James Cropper (abolitionist)

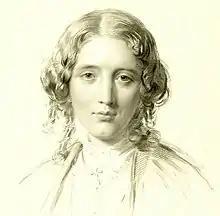
Harriet Beecher Stowe (1811-96)

In 1853 the celebrated American author Harriet Beecher Stowe came to Liverpool at the start of her speaking tour of major British Cities. Stowe's major work", Uncle Tom's Cabin" (1852) depicted the harsh conditions of slavery in the United States in the decades leading up to the American Civil War. The book sold over 300,000 copies in the United States and over one and a half million copies in the United Kingdom. It was the best-selling novel of the 19th century. In her memoirs Stowe would write about her thoughts on the late James Cropper and his extended Dingle family as being the initiators of the 'abolitionist revival' that had resulted in the 1833 Abolition of Slavery Act and the freeing of some 800,000 people within the British Empire.